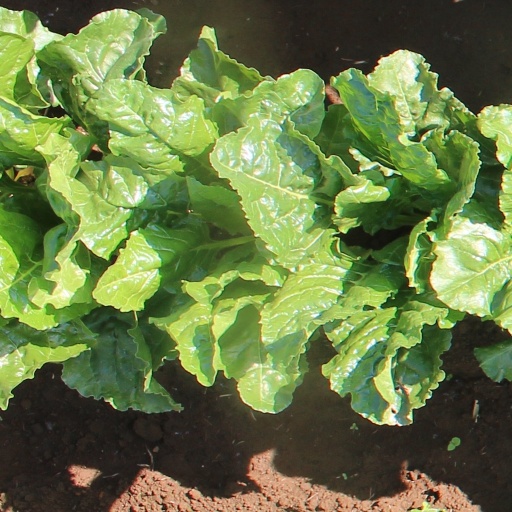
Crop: sugar beet